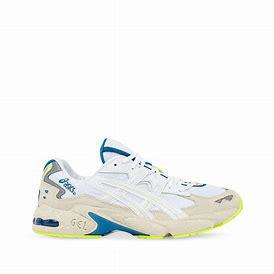
Brand: Asics
Model: Gel Kayano 5 OG